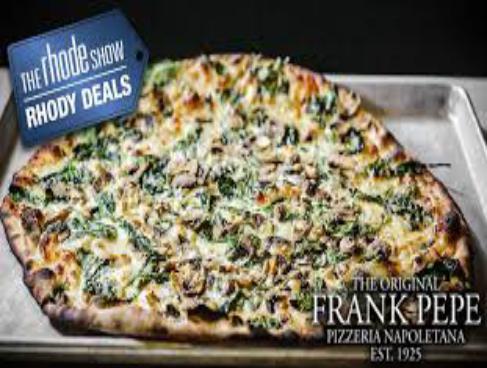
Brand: Frank Pepe Pizzeria Napoletana
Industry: Food